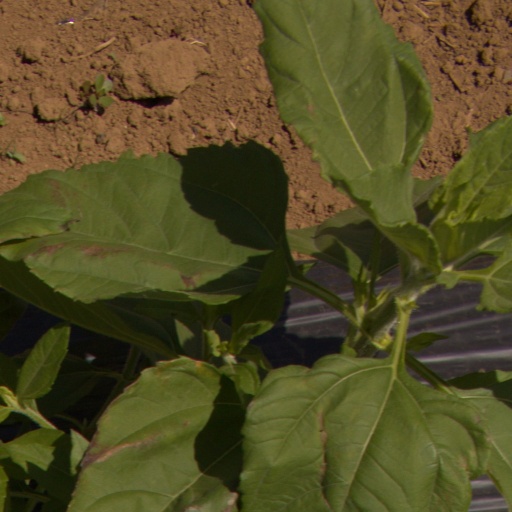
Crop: Jerusalem artichoke